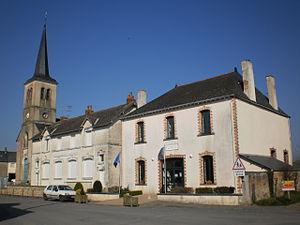
Soulvache (Loire-Atlantique, France) - La mairie, l'école, l'église
Soulvache est une commune de l'Ouest de la France, située dans le département de la Loire-Atlantique en région Pays de la Loire.